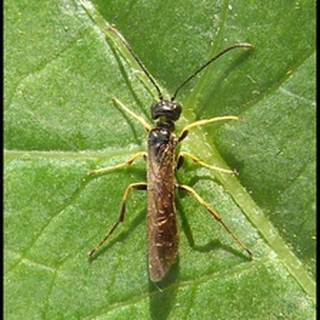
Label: wheat_stem_fly